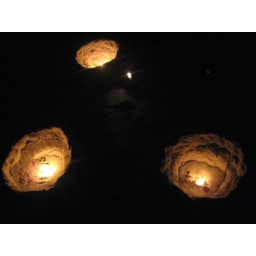
Christmas Eve candles in the sand to prepare for the 'Sharing Market' . . .